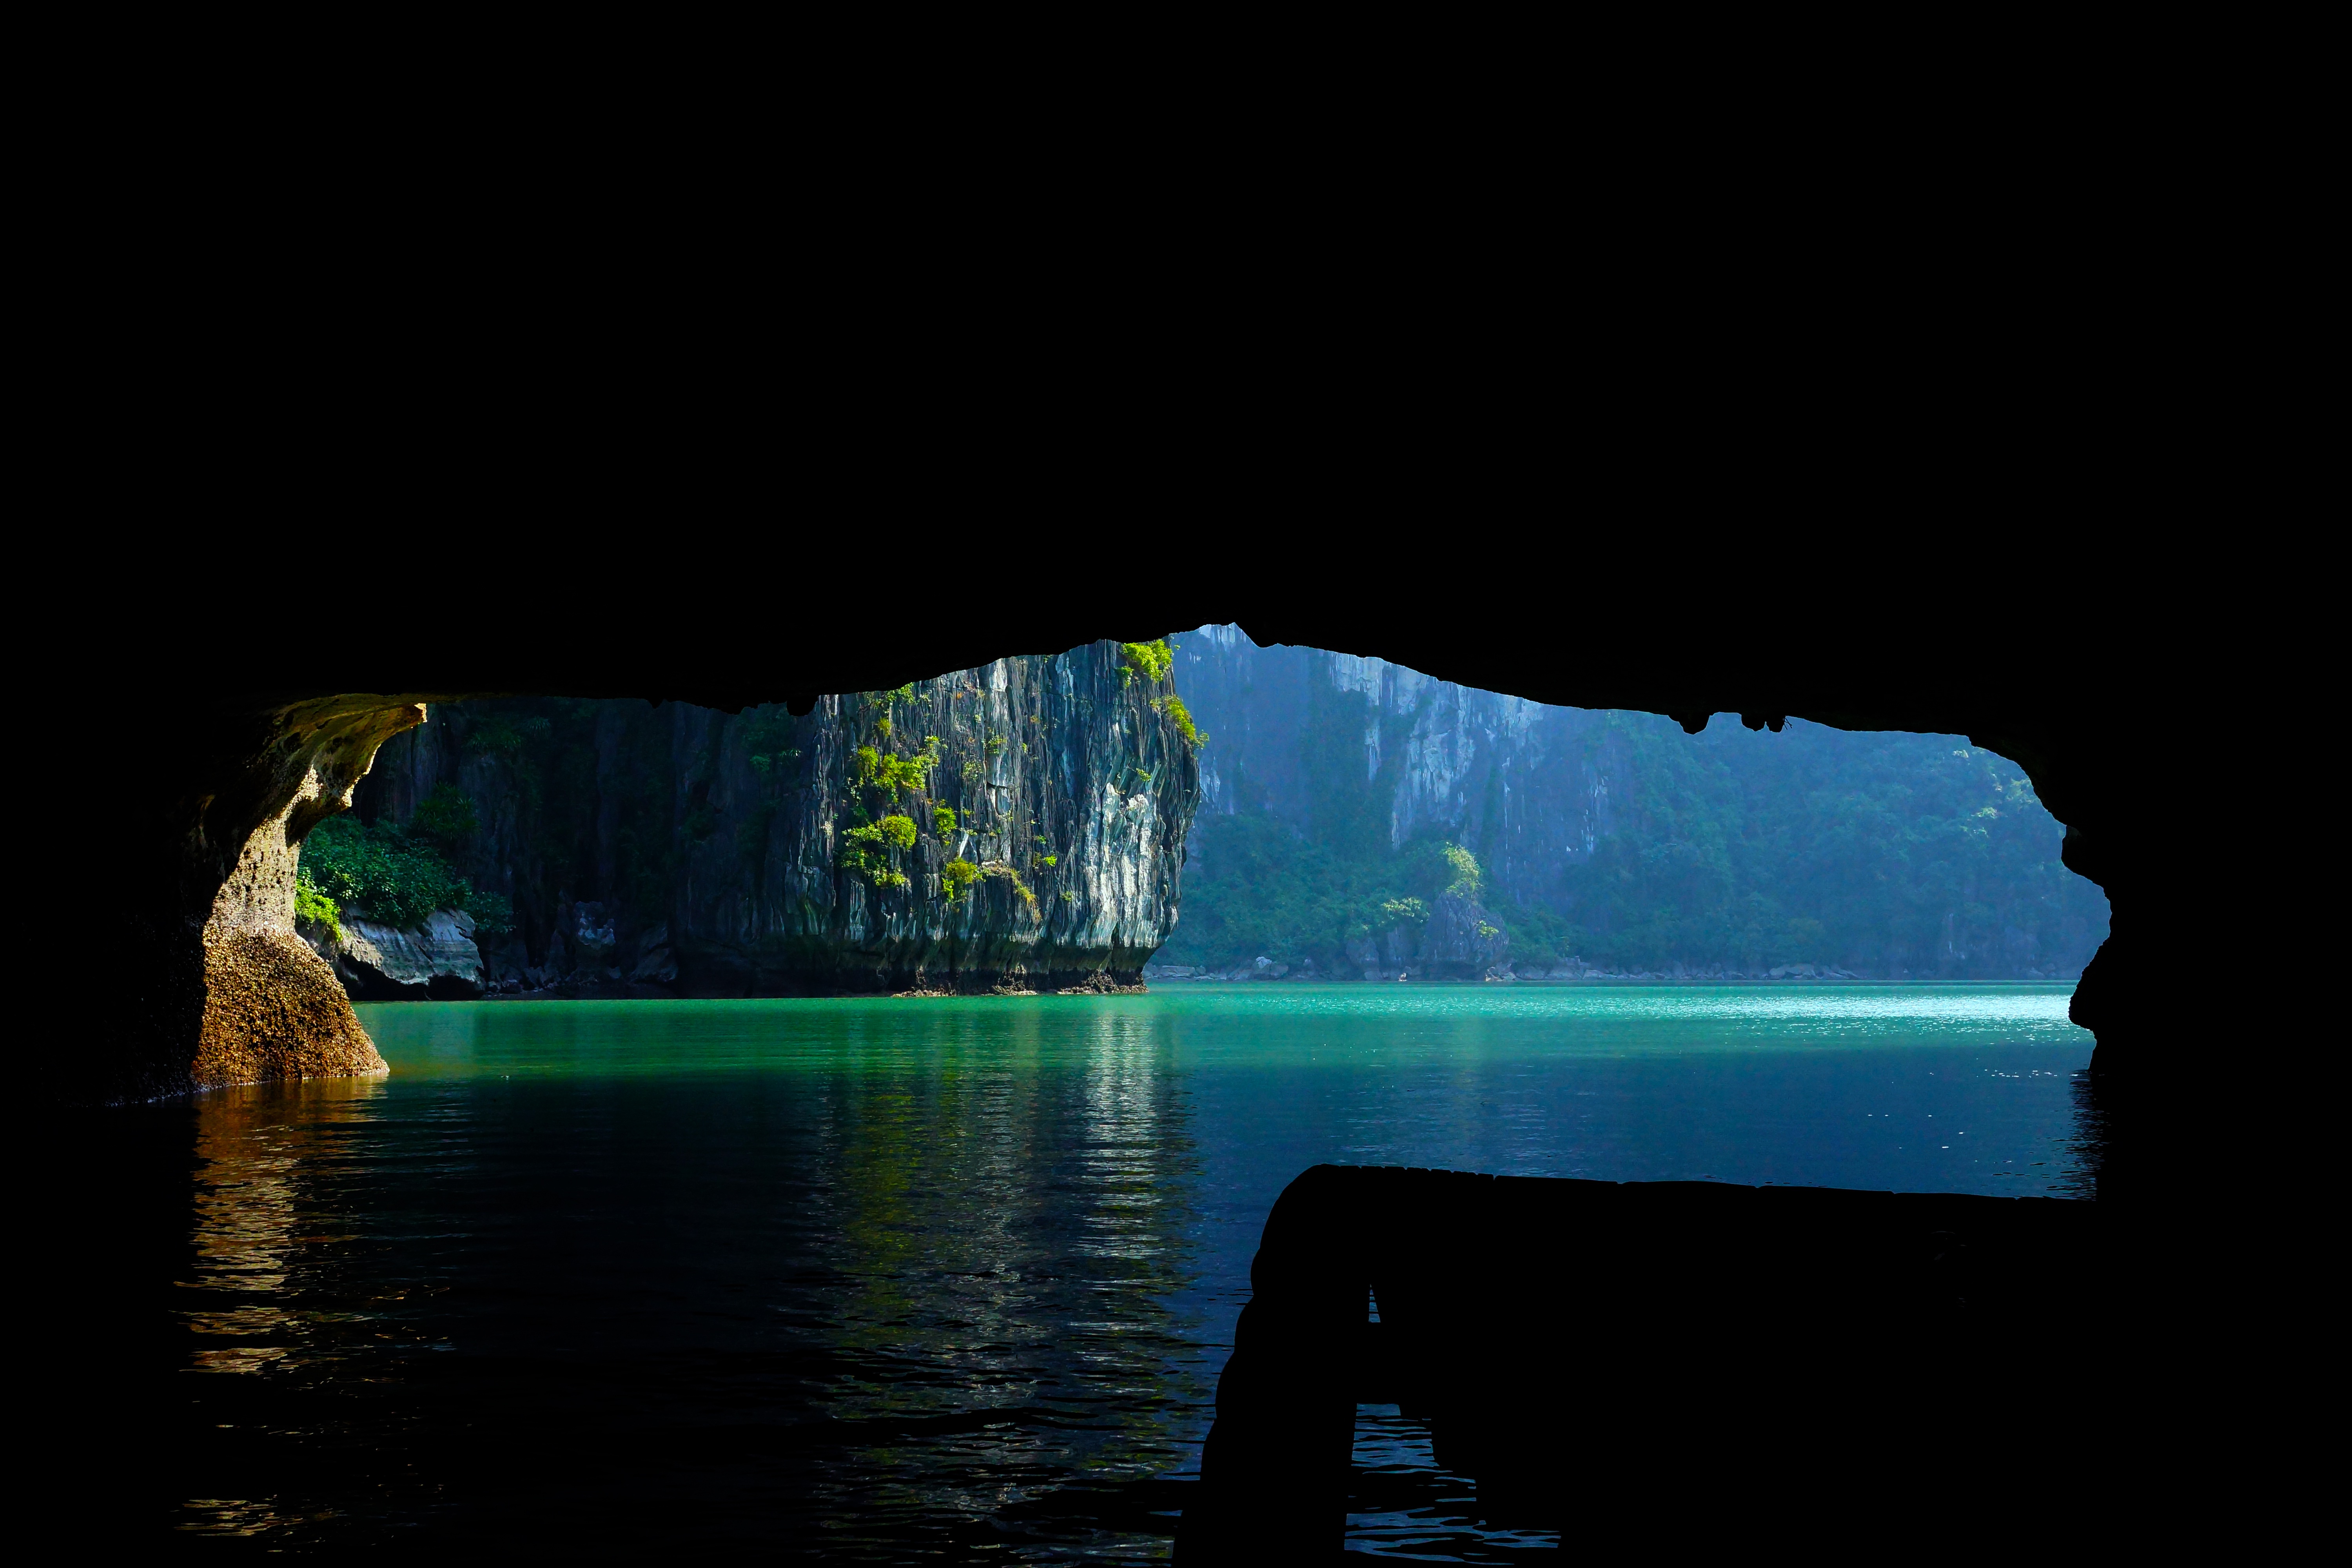
sea, ocean, formation, ice, reflection, bay, terrain, iceberg, vietnam, landform, sea cave, halong bay vietnam